Al-Madina (Israeli newspaper)

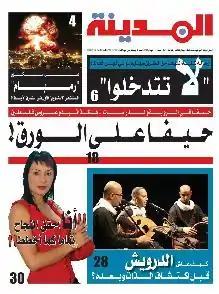
"Almadina" cover

Al-Madina (meaning "The City") is an Arabic local newspaper, printed weekly in tabloid format, published and distributed for free in Israel.